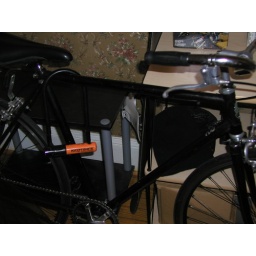
so far, i just roll myself around on it back and forth across the kitchen floor